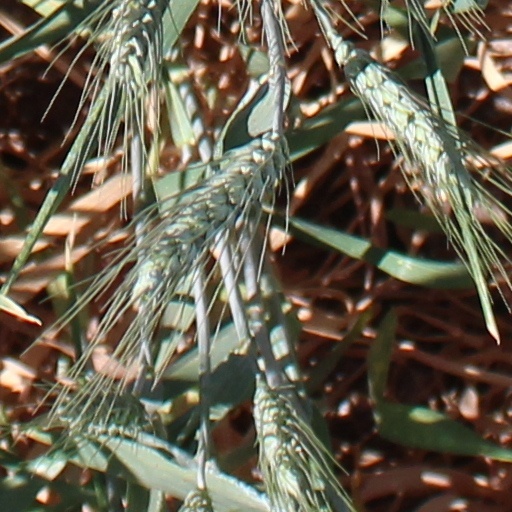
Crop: wheat